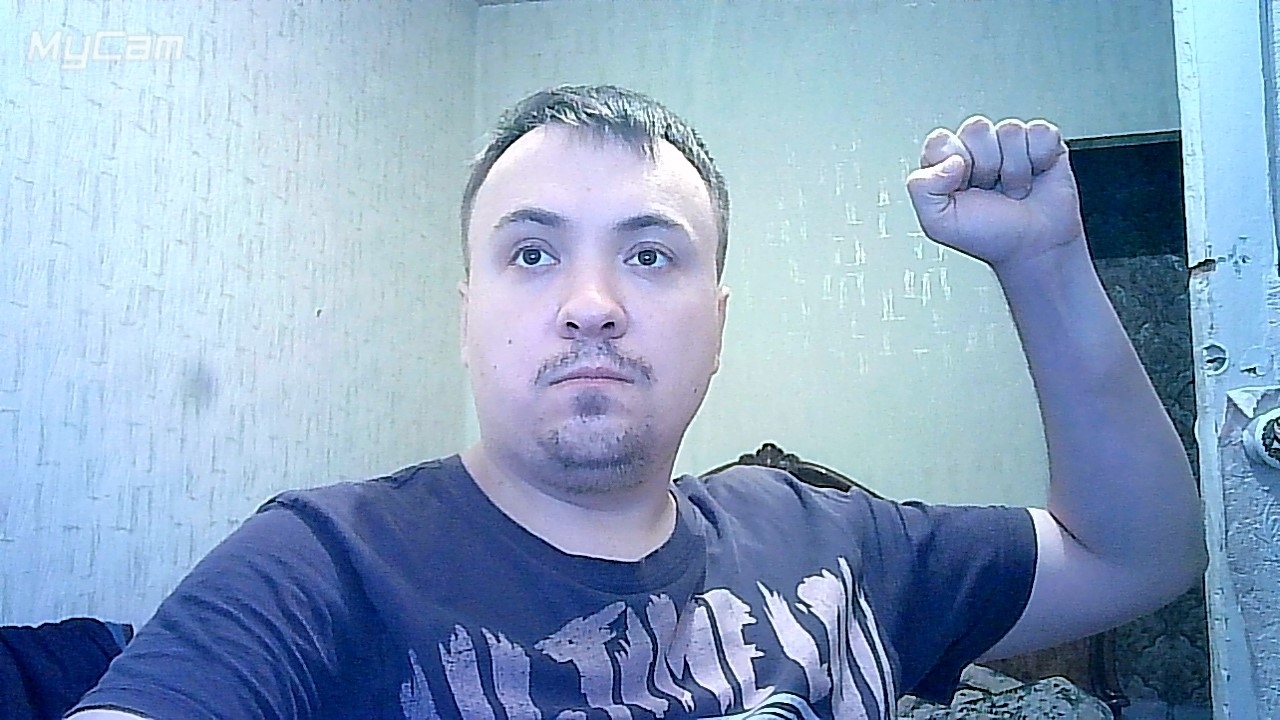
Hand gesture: fist